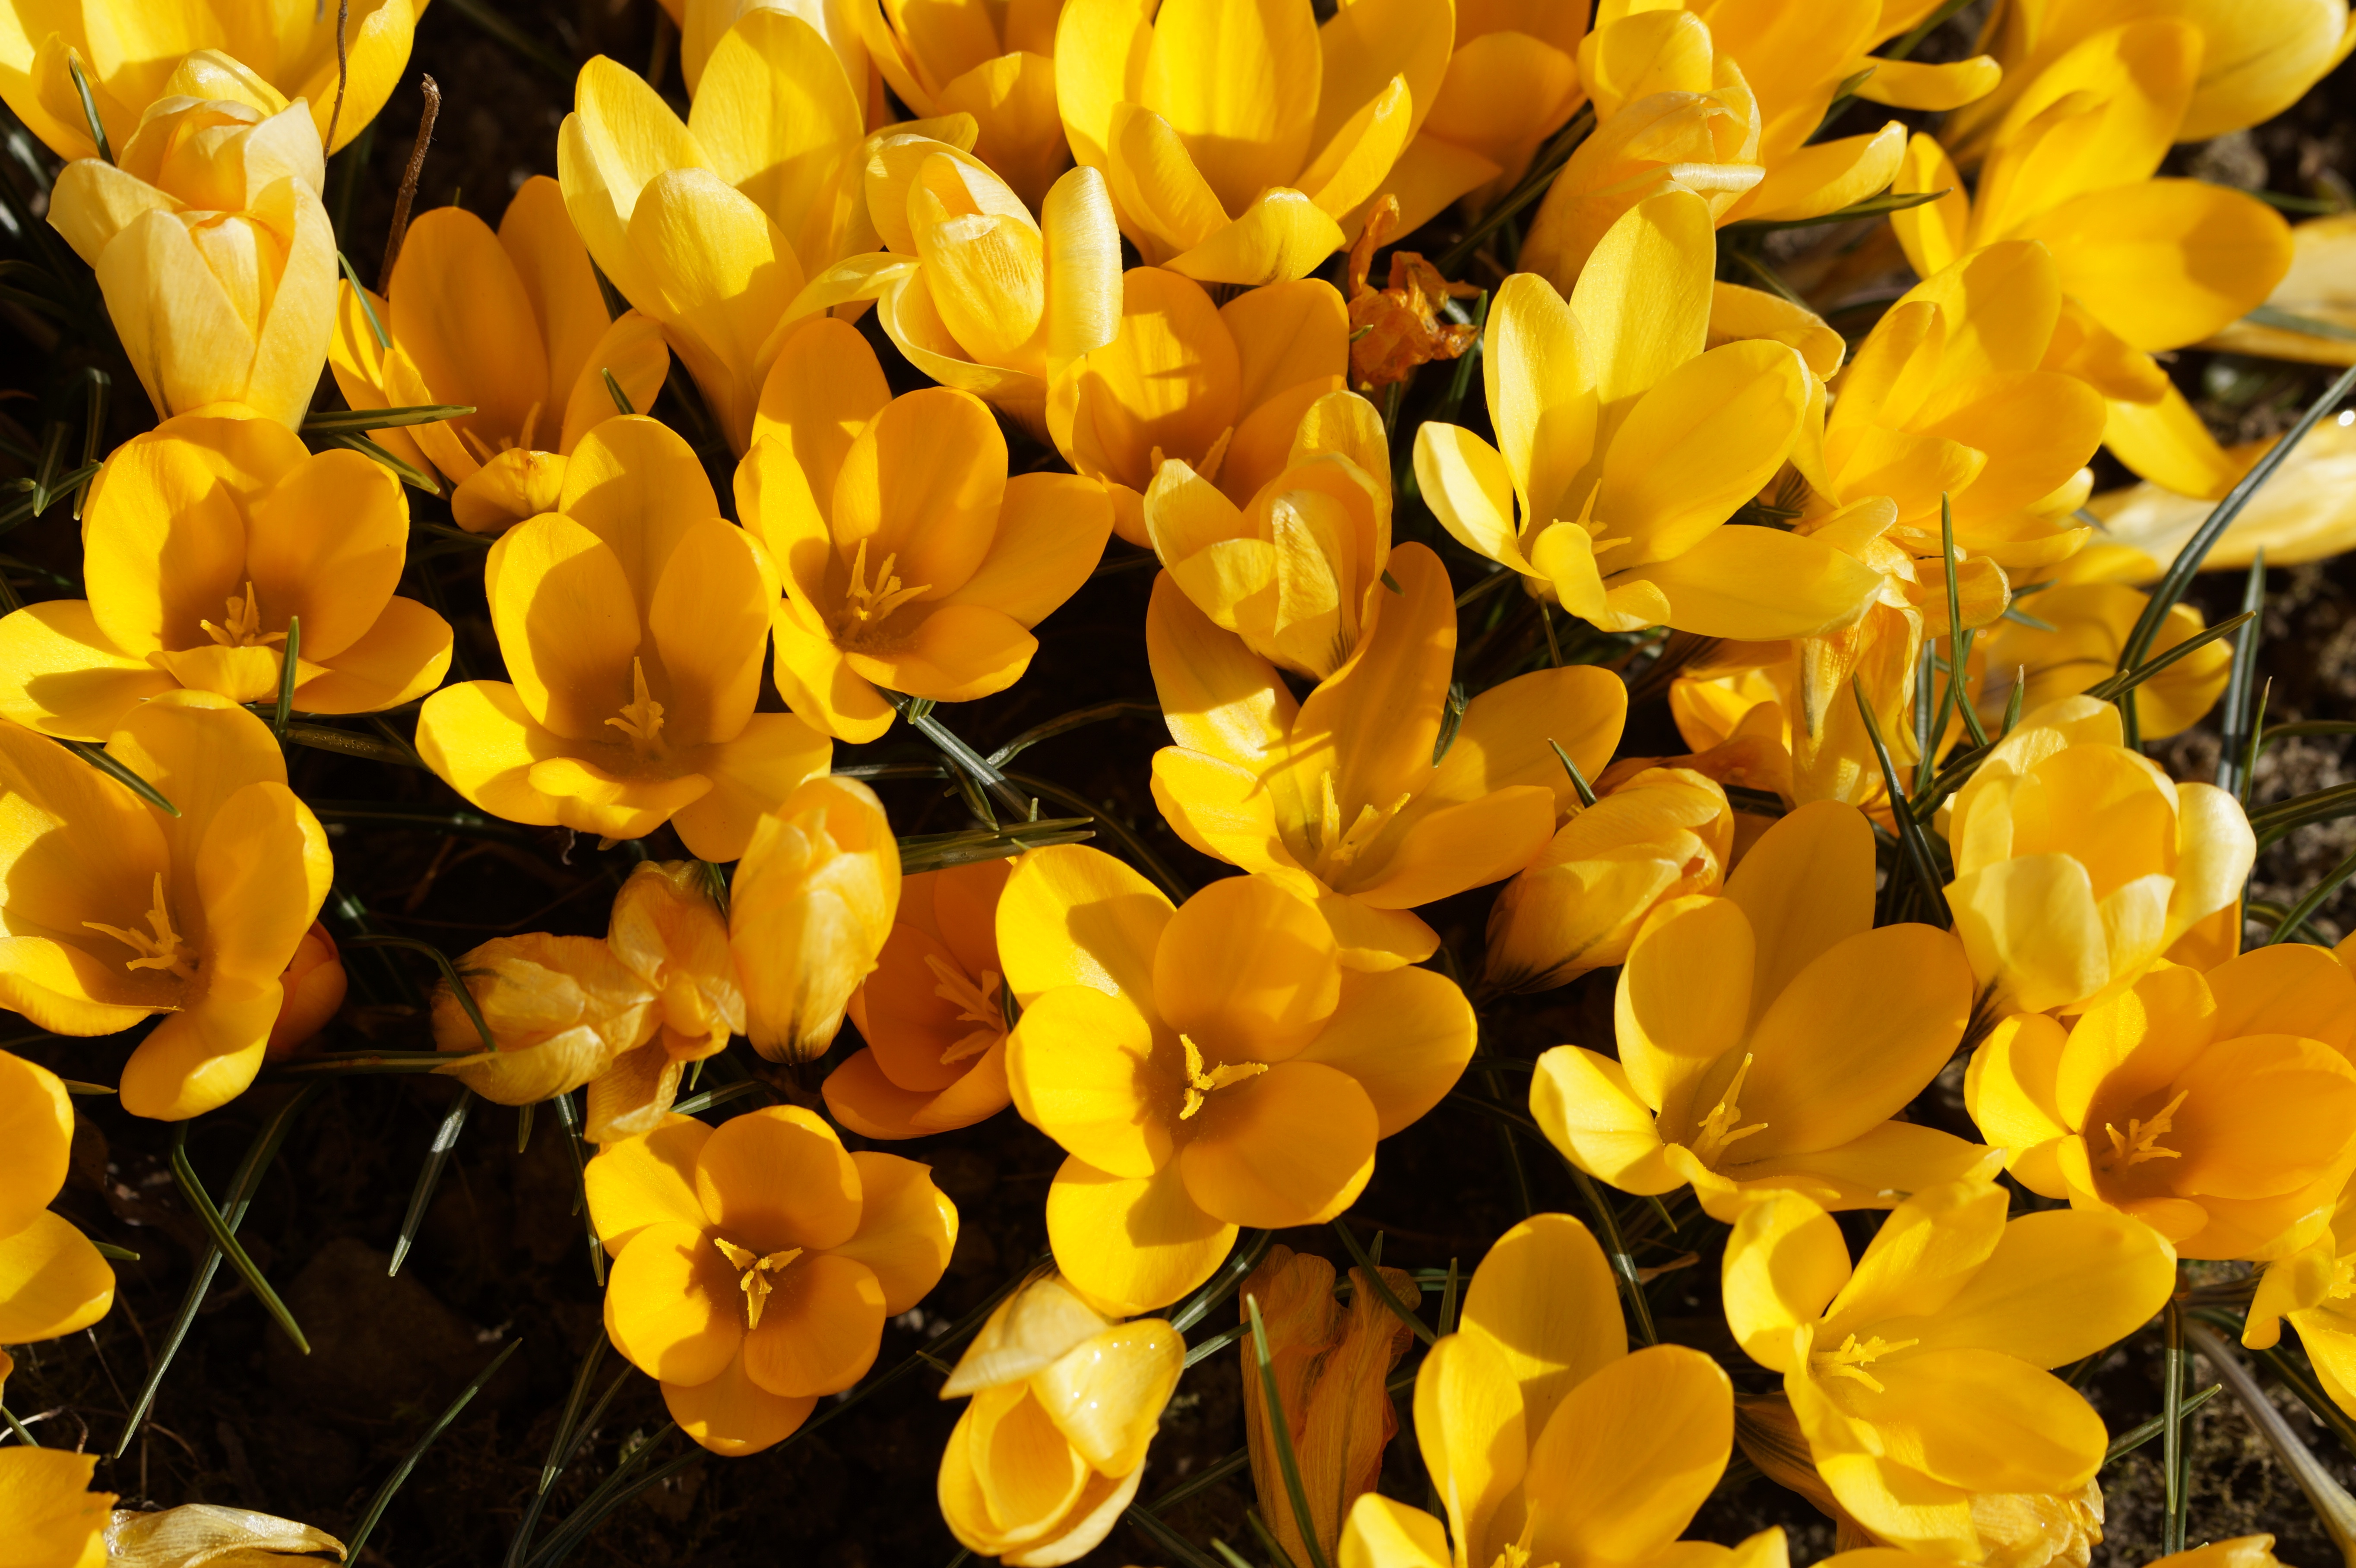
nature, blossom, plant, flower, petal, bloom, spring, botany, yellow, garden, flora, wildflower, bright, beautiful, springtime, crocus, spring crocus, early bloomer, spring flower, many, mass, macro photography, quantitative, fr hlingsanfang, harbinger of spring, flowering plant, fr hlingsbl her, land plant, end of winter